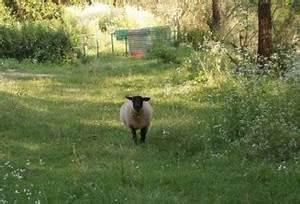
sheep